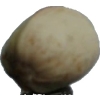
Label: pistachio